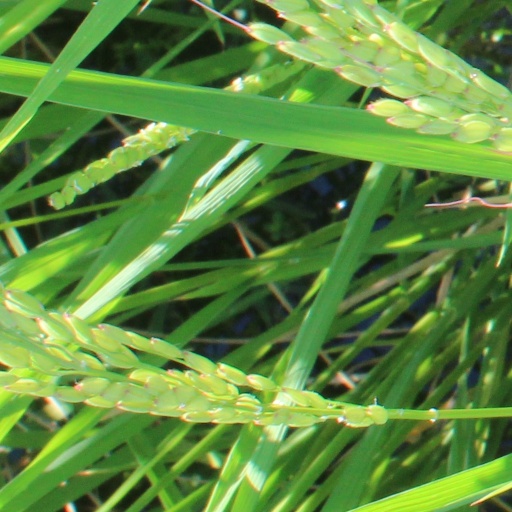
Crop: rice